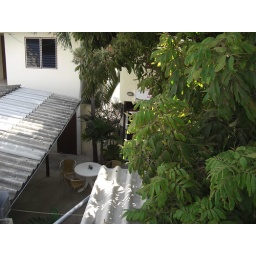
This shot shows how much shade is provided by both the tree and extended roof covering.